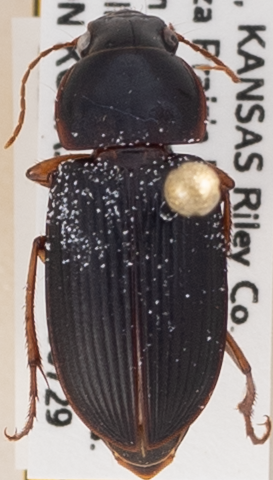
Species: Harpalus pensylvanicus
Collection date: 2020-07-29
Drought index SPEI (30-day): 0.896
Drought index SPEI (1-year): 1.45
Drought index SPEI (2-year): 2.09